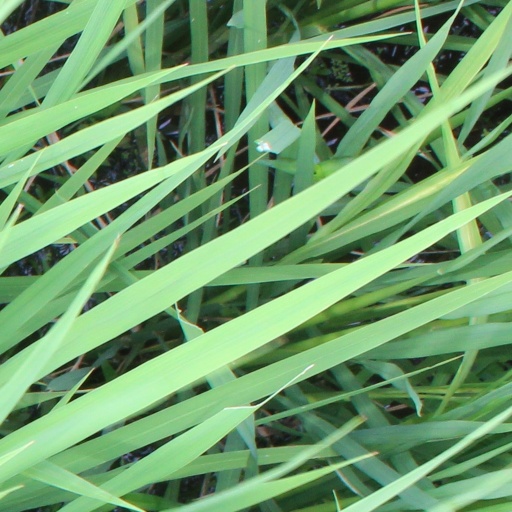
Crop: rice